Paul Martens

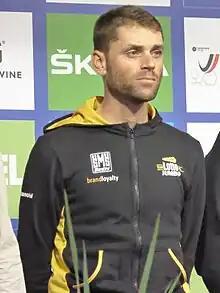
Martens at the 2016 Tour of Britain.

Paul Martens (born 26 October 1983) is a German former professional road bicycle racer, who rode professionally between 2006 and 2021 for the and teams. Martens achieved seven victories during his professional career, including a stage win and a general classification win at the Tour de Luxembourg, and stage wins at the Volta ao Algarve, the Vuelta a Burgos and the Tour of Belgium.